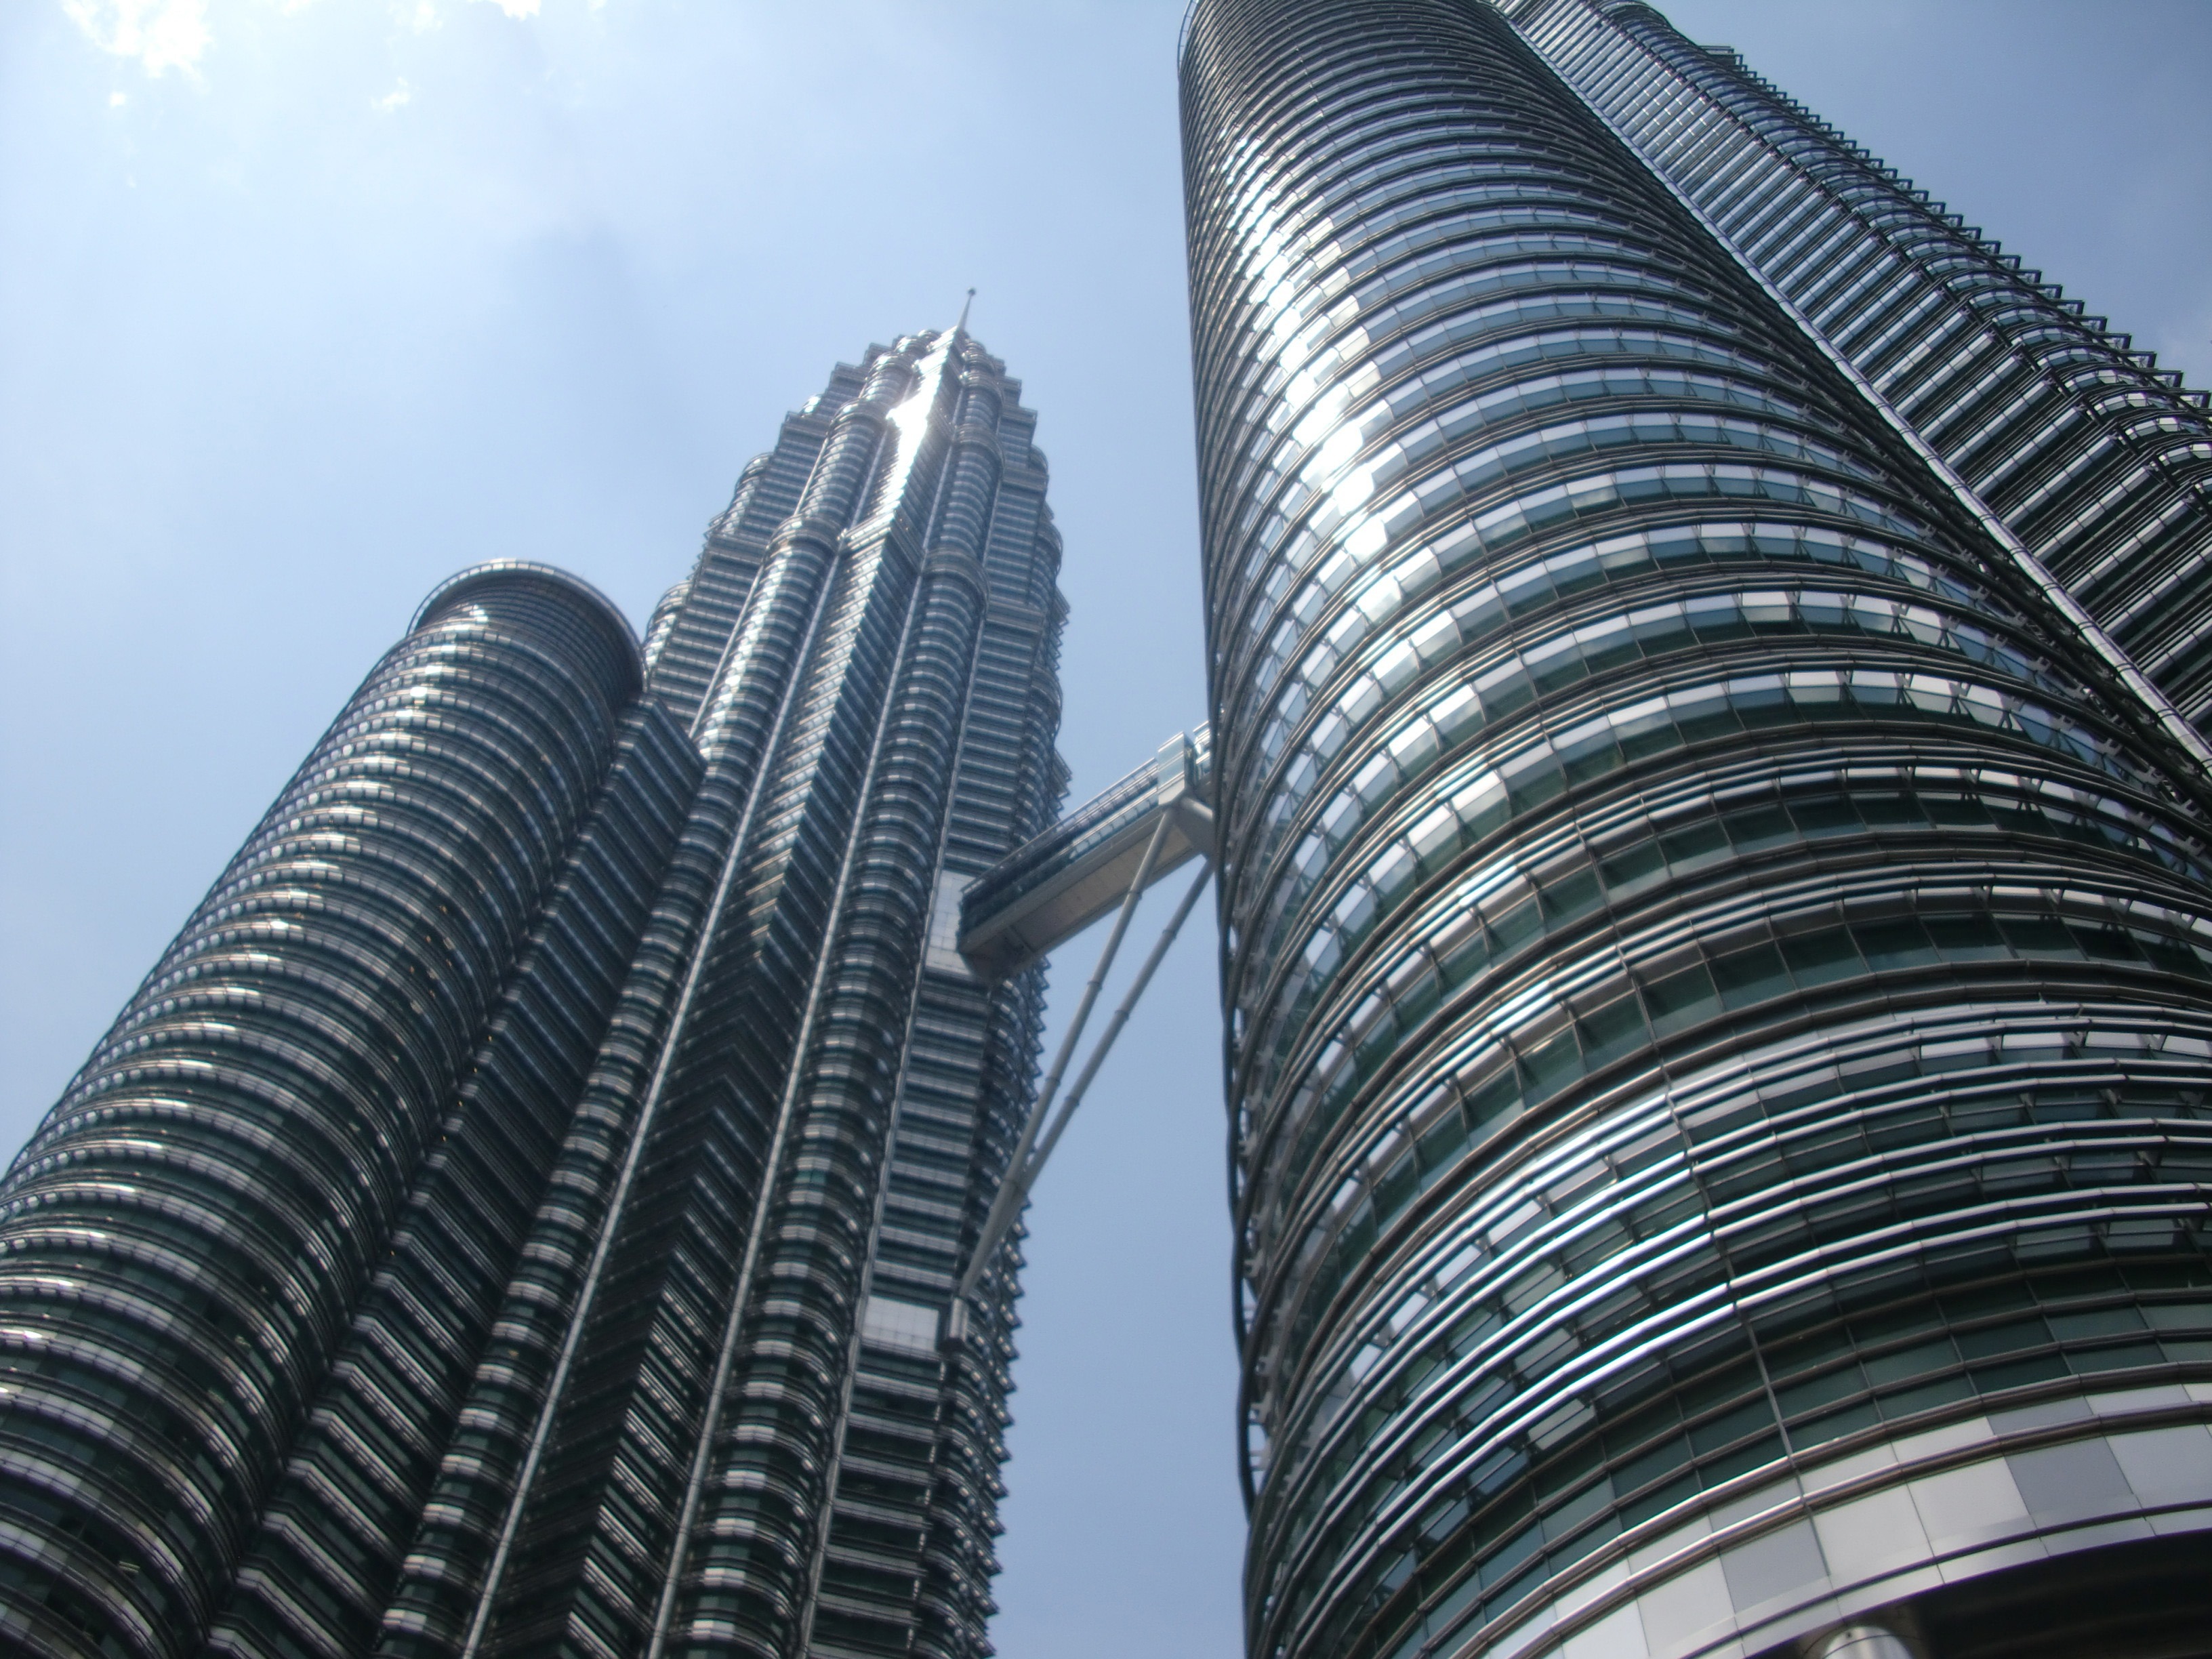
black and white, architecture, sky, building, skyscraper, line, tower, landmark, facade, monochrome, tower block, kuala lumpur, towers, symmetry, shape, metropolis, condominium, petronas twin towers, metropolitan area